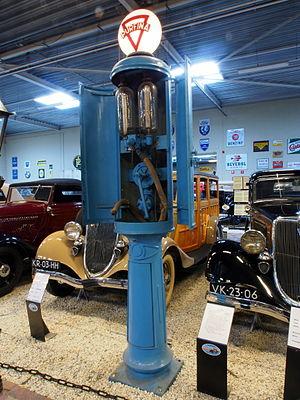
Tintin au pays de l’or noir est le quinzième album de bande dessinée des Aventures de Tintin, pré-publié en noir et blanc et en couleurs du 28 septembre 1939 au 9 mai 1940 dans les pages du Petit Vingtième, supplément du journal Le Vingtième Siècle, ainsi que dans l'hebdomadaire Cœurs vaillants, en noir et blanc puis en couleurs. Il parut à nouveau en couleur du 16 septembre 1948 au 23 février 1950 dans les pages du journal Tintin.